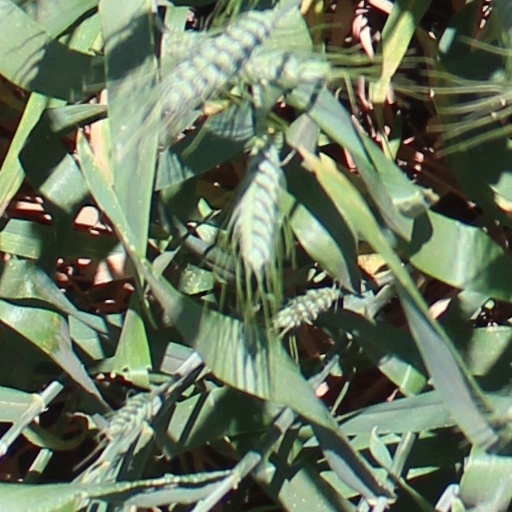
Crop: wheat